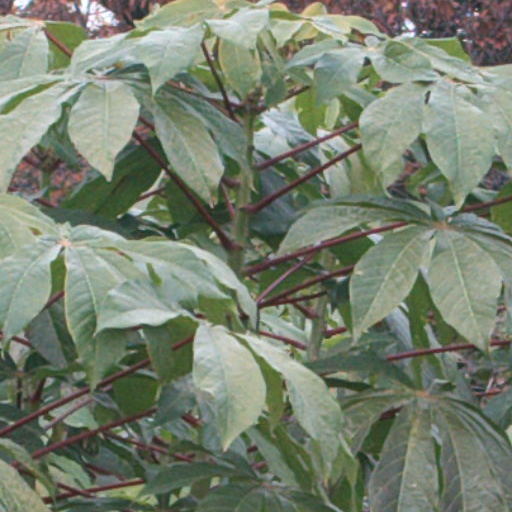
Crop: cassava